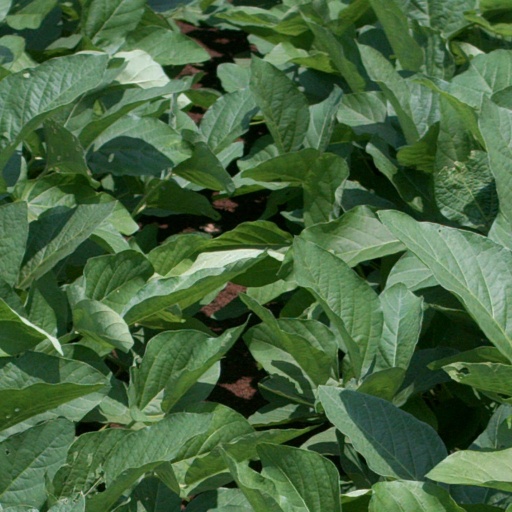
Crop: soybean